End of Basque home rule in Spain

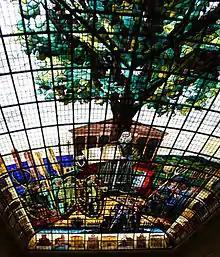
Stained glass ceiling inside Gernika'a Assembly House (erected 1828), depicting the Tree of Gernika

After the restoration of Basque institutions and laws with the comeback of King Ferdinand VII (1814), Spanish centralization did not cease. In 1829, the jurisdictional parliament of the kingdom ("Cortes") reunited in Navarre, for the last time. In 1833, the accession of the liberals to the government saw the one-sided administrative homogenization of Spain by the new government in Madrid, as well as the outbreak of the First Carlist War. In 1837, the new liberal Constitution of Spain was passed, with the new Spanish legal text conspicuously overriding the Basque legal and institutional reality.